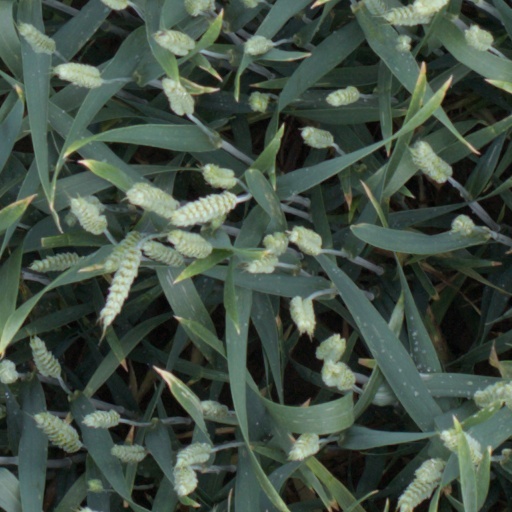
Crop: wheat